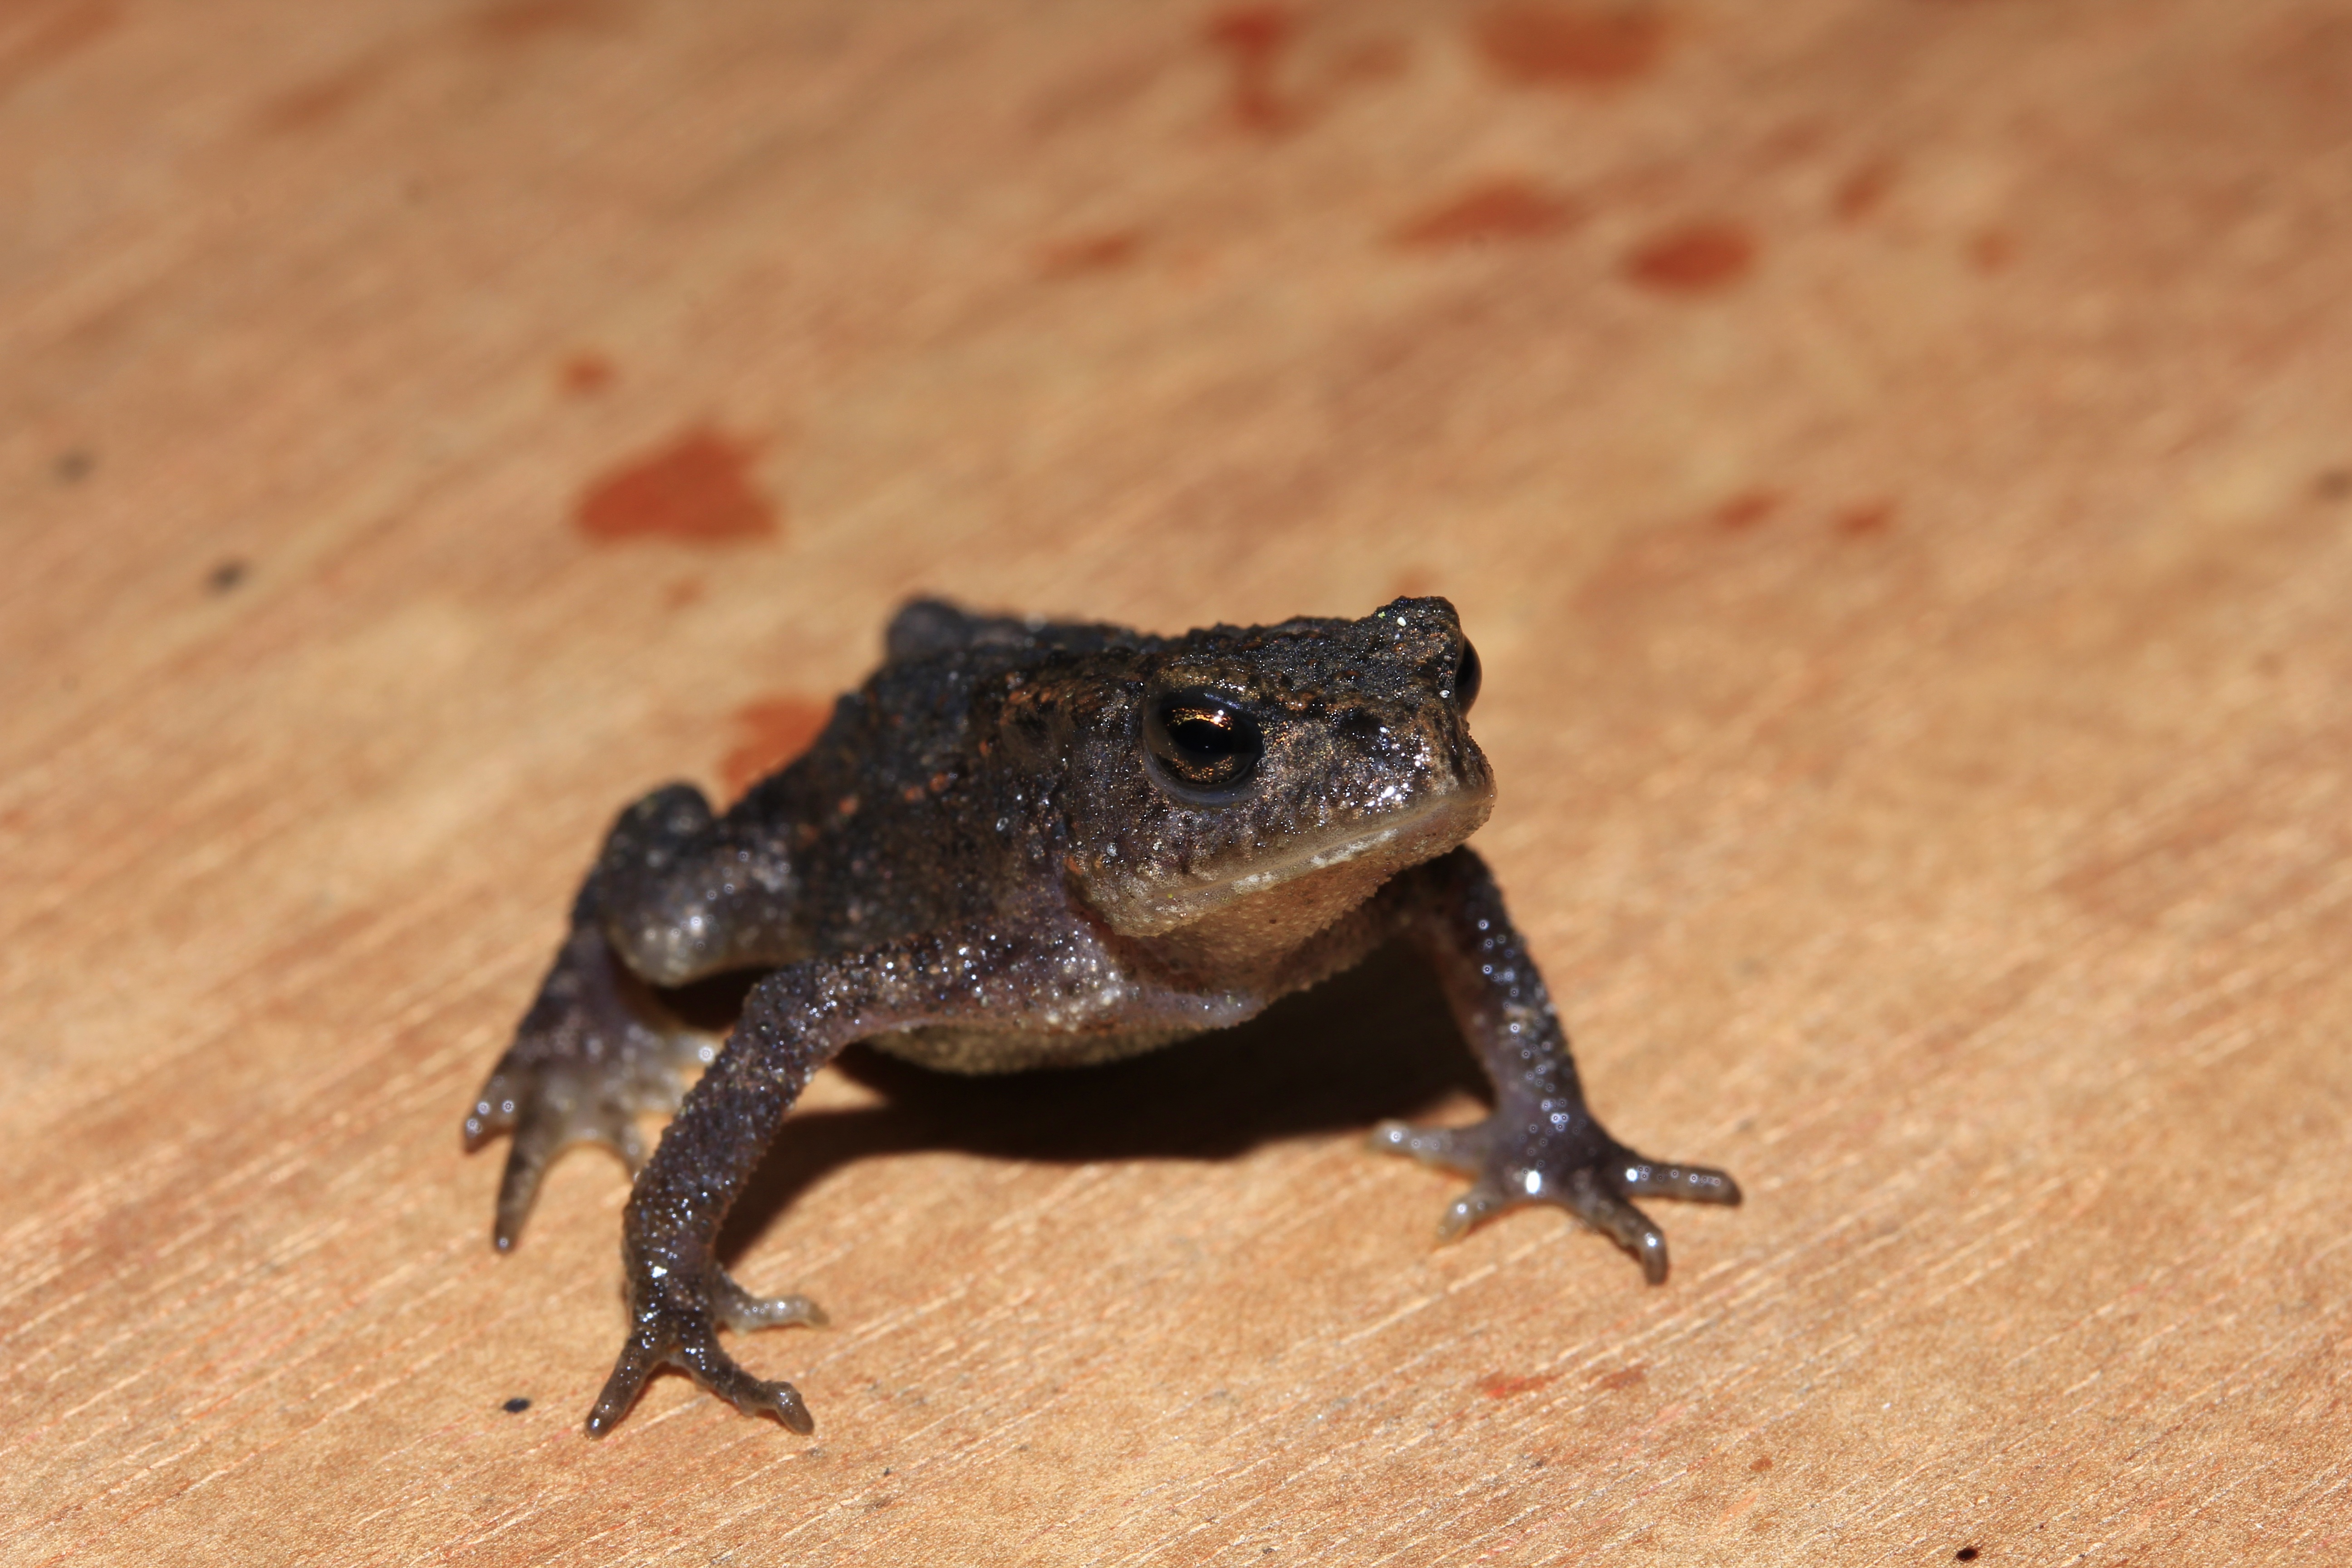
cute, frog, toad, amphibian, fauna, vertebrate, newt, frog prince, ranidae, salamandridae